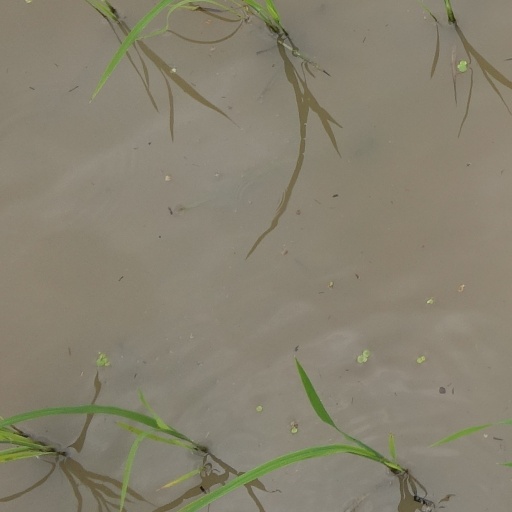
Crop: rice